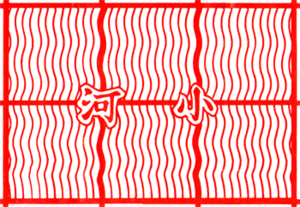
Le jeu du combat des animaux, parfois également surnommé Jeu de la jungle, Safari des échecs ou par son nom chinois, Dou shou qi voire par erreur Xou dou qi est un jeu de stratégie combinatoire abstrait d'origine chinoise se jouant à deux joueurs.